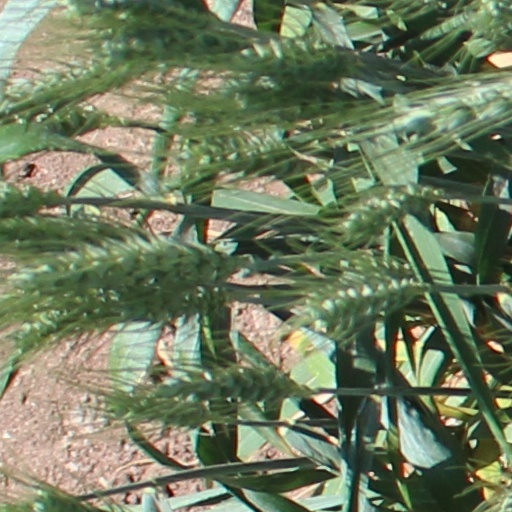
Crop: wheat